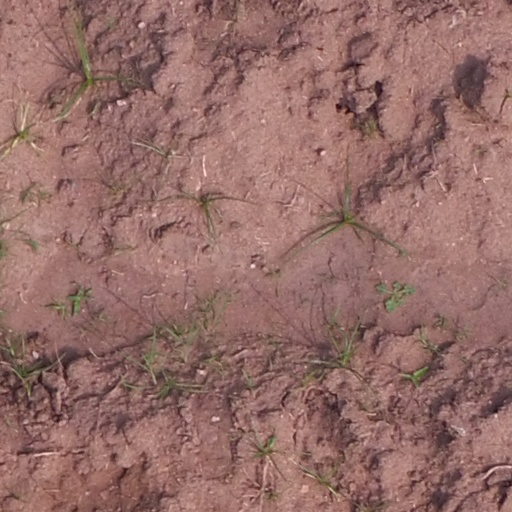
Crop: maize; corn